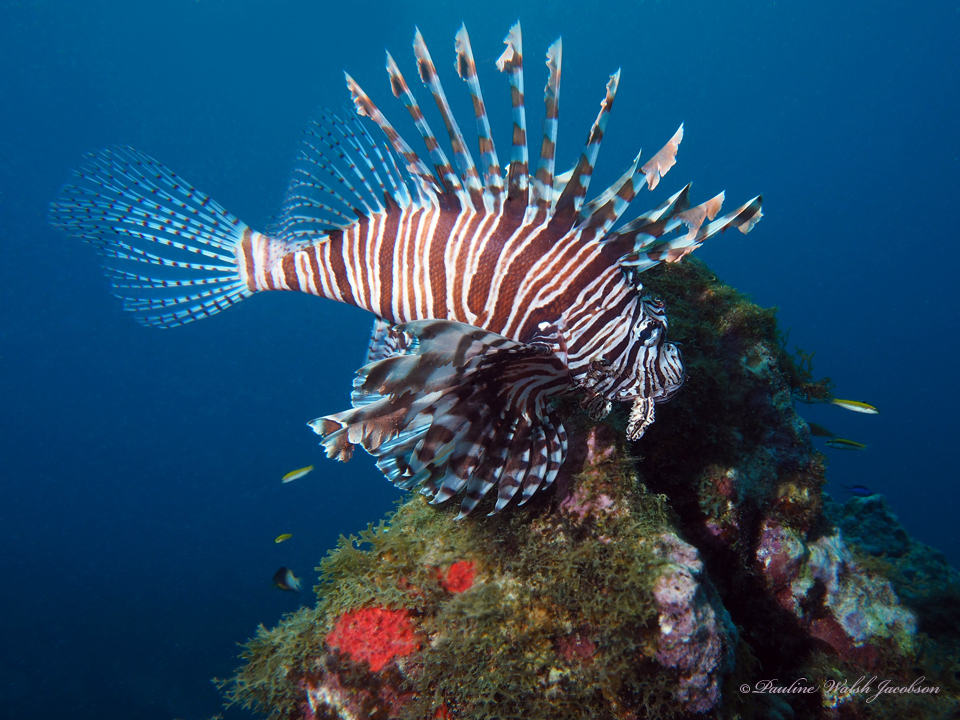
Pterois volitans (Red Lionfish)